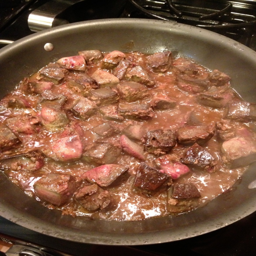
the amount of additional liquid that cooked out was remarkable and confusing given the effort i 'd made to remove the excess liquid from the meat .